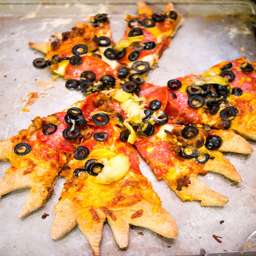
Pizza with a spiky crust features olives, tomato sauce and vegetables.
Food that consists of pizza like appetizer with olive topping
Interesting looking pizza crust topped with several ingredients and lots of black olives
A homemade pizza with olives  on a pan
Tortilla chips are topped with cheese, olives, and pepperoni.